William Nelson Runyon

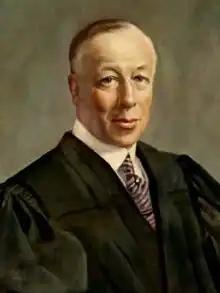
Portrait of Judge Runyon

William Nelson Runyon (March 5, 1871 – November 9, 1931) was the acting governor of New Jersey from 1919 to 1920 and a United States district judge of the United States District Court for the District of New Jersey.